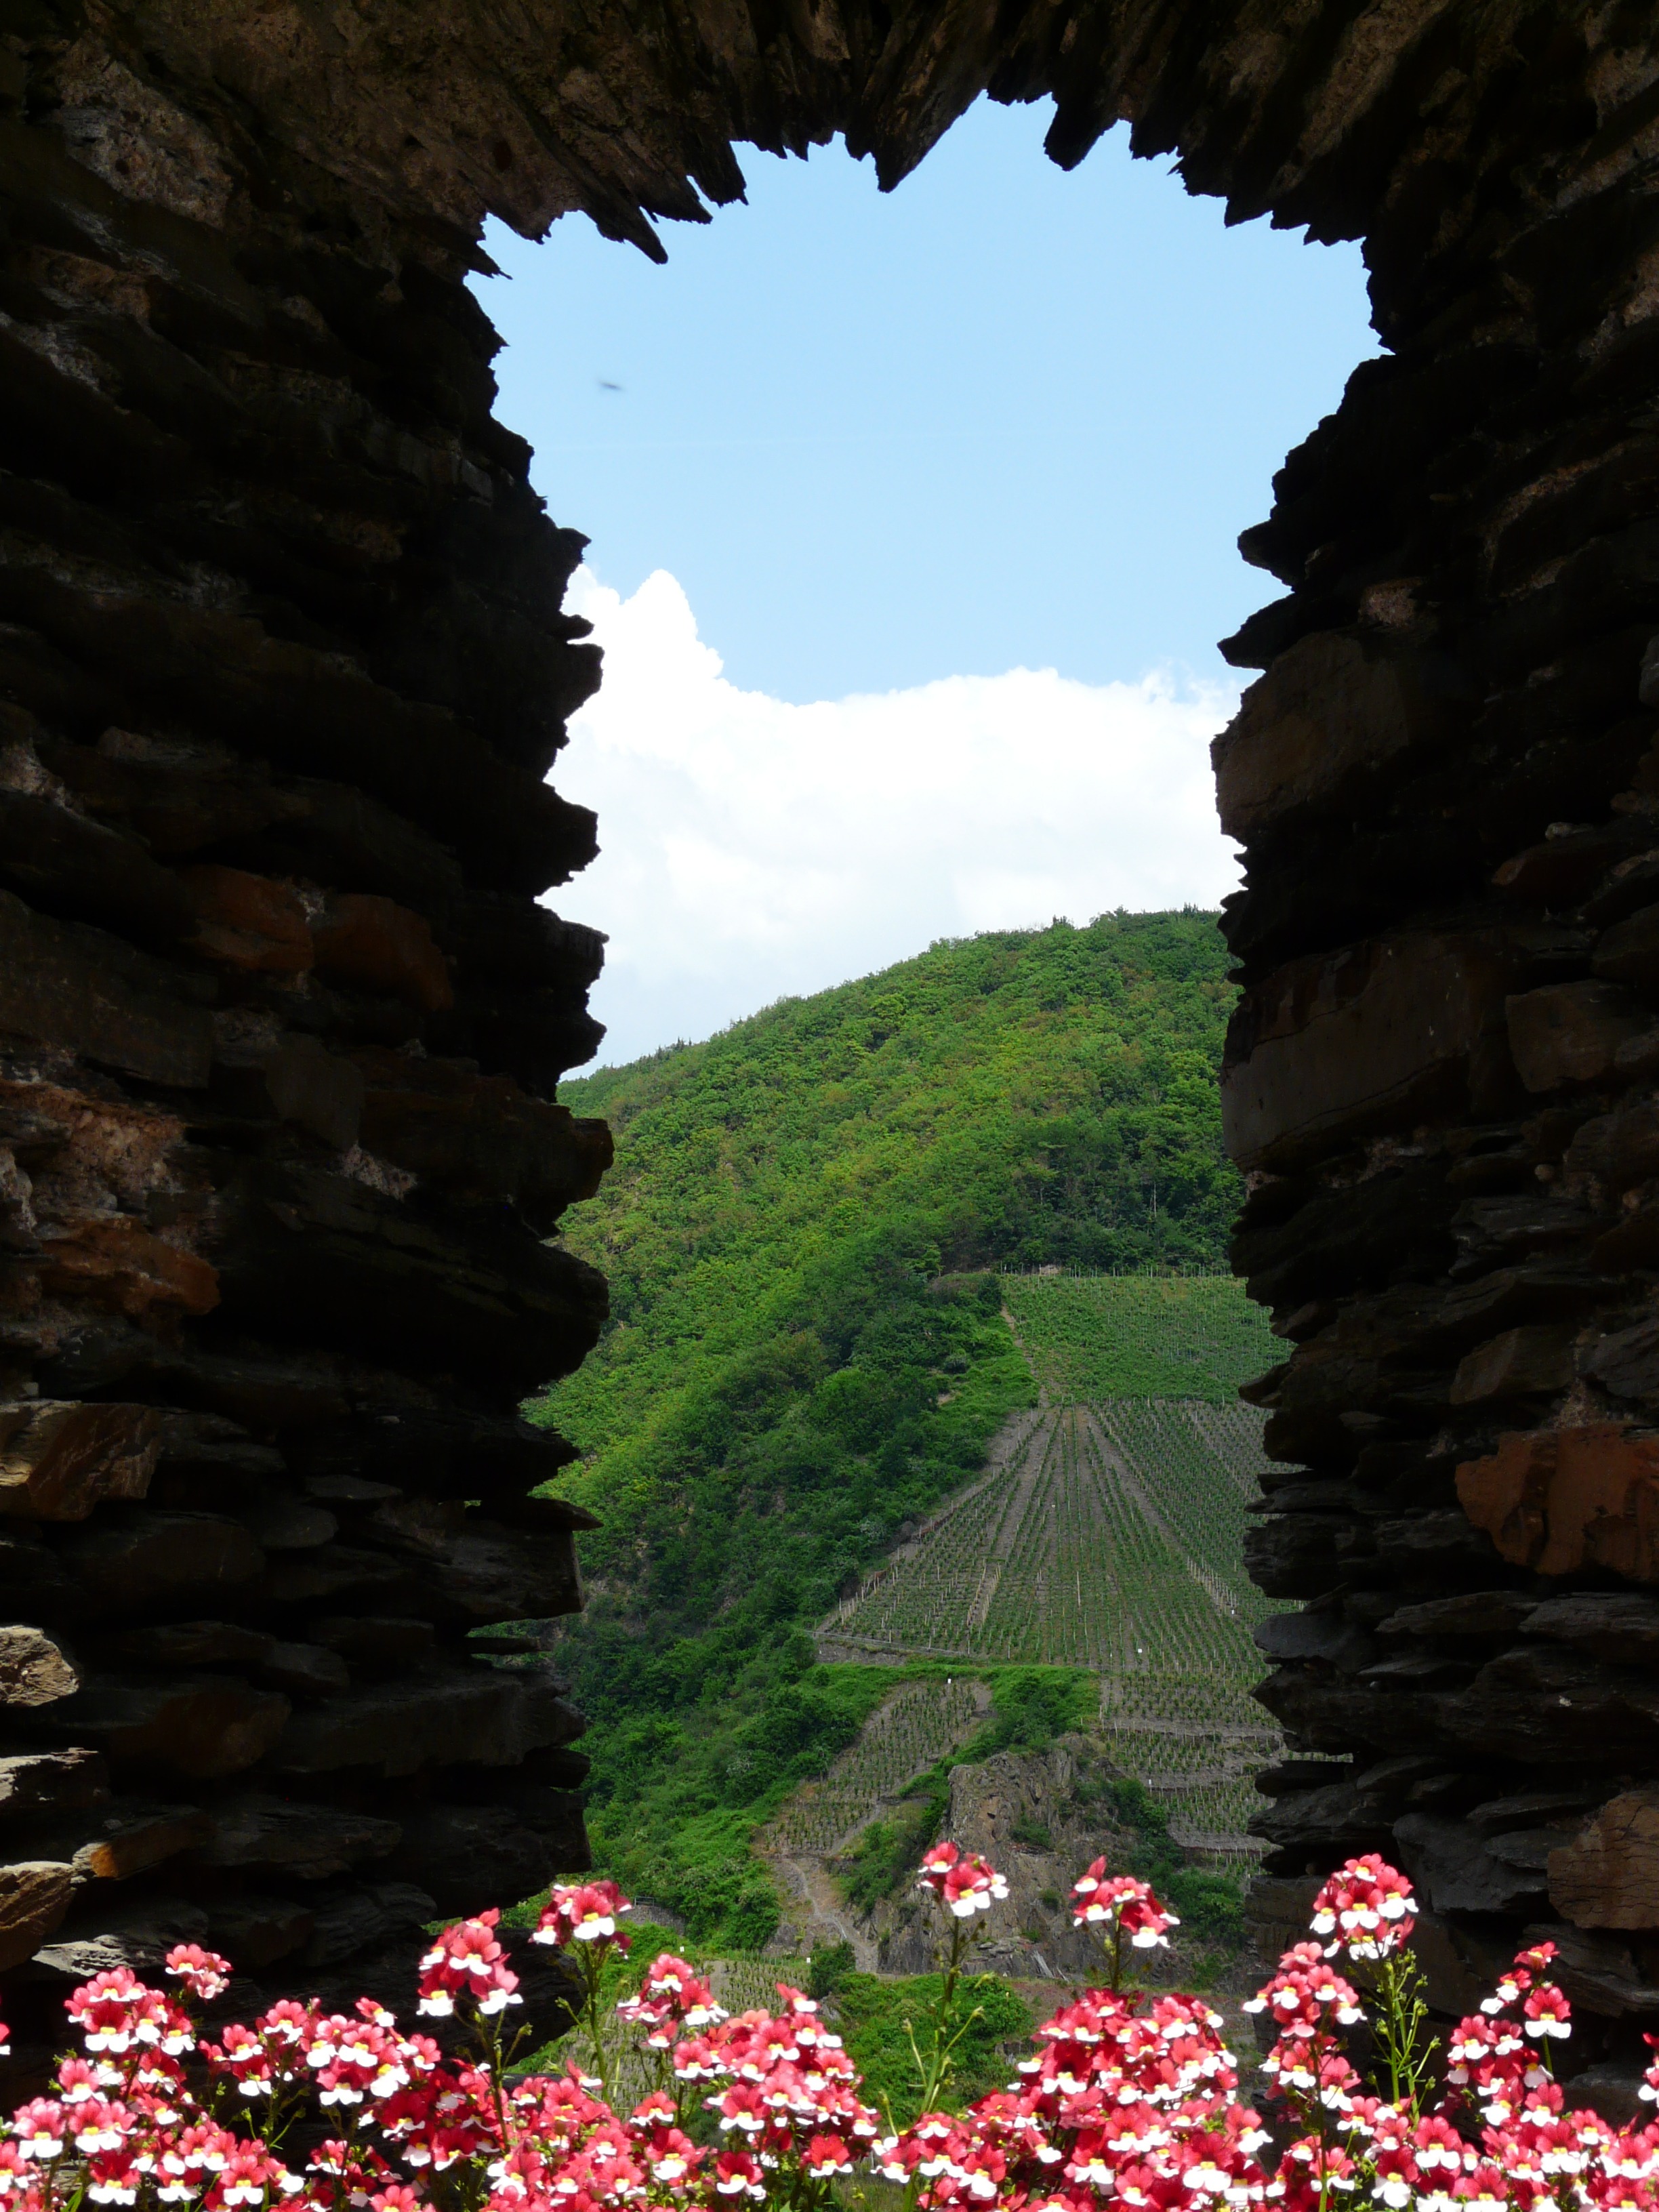
nature, rock, mountain, sky, flower, window, stone, formation, arch, castle, ruin, clouds, germany, sachsen, beilstein, vineyards, by looking, stone window, burg metternich, metternich